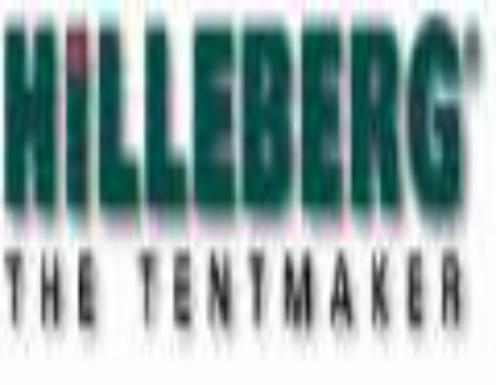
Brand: Hilleberg
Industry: Clothes